Tauberbischofsheim Fencing Club

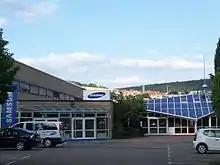
Entrance of the "Fencing-Club Tauberbischofheim's training camp"

On 12 October 1954 – at the initiative of Emil Beck at the "Gasthaus zum Schwanen" – a fencing division in the Club "TSV 1863 Tauberbischofsheim e.V." was founded. First trainings were held in the auditorium of the old high school, later in the gym of the high school and the newly built festival hall in Tauberbischofsheim. In 1955, the first public club tournament was in the "Gasthaus zur Bretze". In 1958, the first fencing piste was purchased.